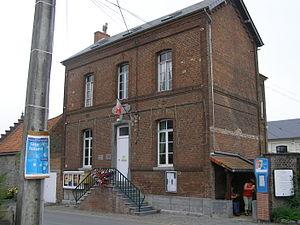
La mairie.
Gussignies est une commune française, située dans le département du Nord en région Hauts-de-France.